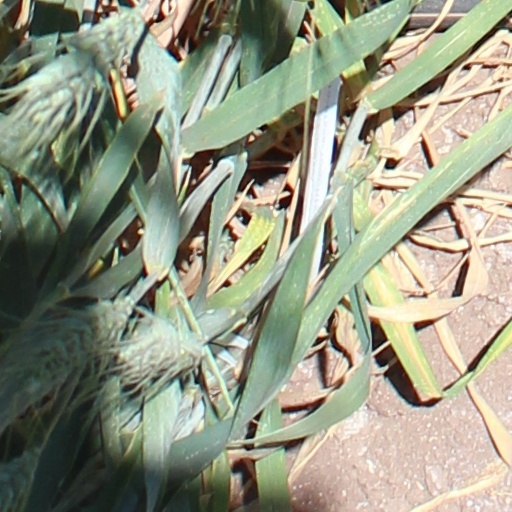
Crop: wheat